Port Maria

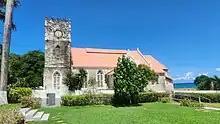
St. Mary Parish Church

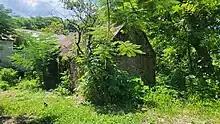
Armory Bldg at Fort Haldane

*St Mary courthouse, a Georgian structure built in 1820. Jamaica's first Prime minister Alexander Bustamante was tried in 1947 for manslaughter with Frank Pixley at the courthouse. They were acquitted. After a fire gutted the building in 1988, it was rebuilt maintaining the original style and reopened as the Port Maria Civic Centre in 2000.